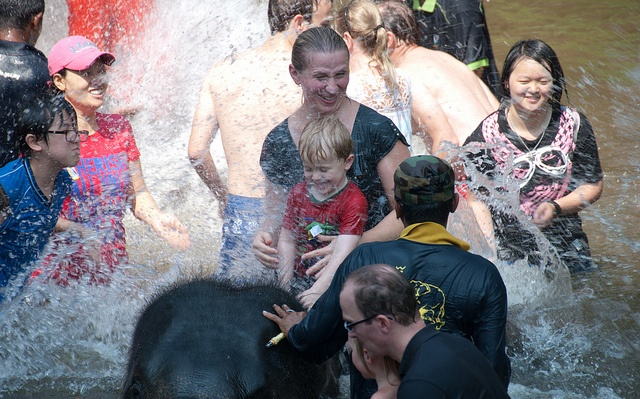
A crowd of young people splashing in a lake filled with water.
A group of people playing and splashing in a body of water with a small child being held by a woman.
A group of people are splashing in the lake.
These people are having fun in the water.
People young and old play in a river.